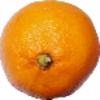
Label: lemon_meyer